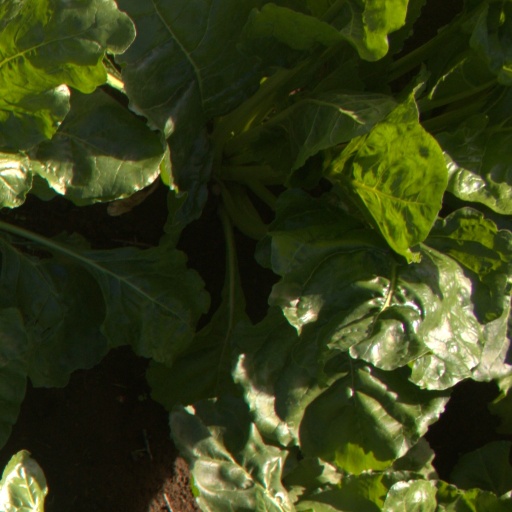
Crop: sugar beet